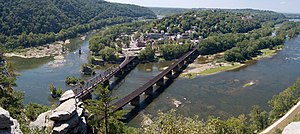
Harpers Ferry
Harpers Ferry er en lille by i Jefferson County, West Virginia i USA. Byen ligger, hvor Potomacfloden og Shenandoahfloden mødes. Byen ligger i en floddal omgivet af bjerge på alle sider. Statsgrænserne mellem West Virginia, Virginia og Maryland mødes ved byen, og Harpers Ferry er således West Virginias østligste by.